Governor-General of Papua New Guinea

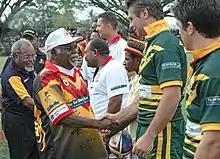
Governor-General Sir Paulias Matane meeting the teams at a sport to raise awareness against HIV/AIDS in Papua New Guinea, 2005

The governor-general provides non-partisan leadership in the community, acting as patron of many charitable, service, sporting and cultural organisations, and attending functions throughout the country.